Troy Carter (talent manager)

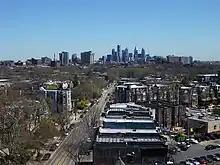
Carter grew up in West Philadelphia.

Troy Carter was born on November 14, 1972, and was raised in West Philadelphia, attending Huey Elementary and Sayre Middle School. At the age of two, Carter's parents divorced. At the age of seven, his father, who had remarried, shot and killed his new wife's brother after an argument and was sentenced to 12 years in prison. Despite this, his father and step-mother stayed together, and after prison his father rebuilt his life, with Carter calling him "one of my real heroes."